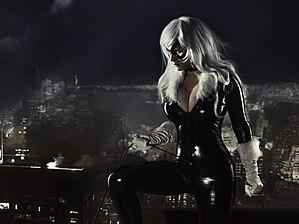
Felicia Hardy, alias la Chatte noire est une super-héroïne évoluant dans l'univers Marvel de la maison d'édition Marvel Comics. Créé par le scénariste Marv Wolfman et le dessinateur Keith Pollard, le personnage de fiction apparaît pour la première fois dans le comic book The Amazing Spider-Man #194 en juillet 1979.